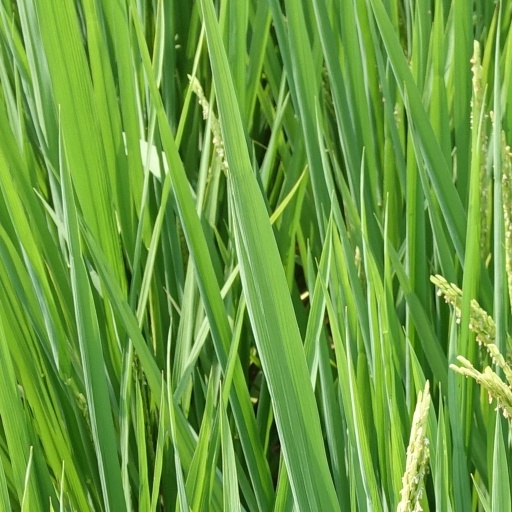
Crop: rice